Kibbeh
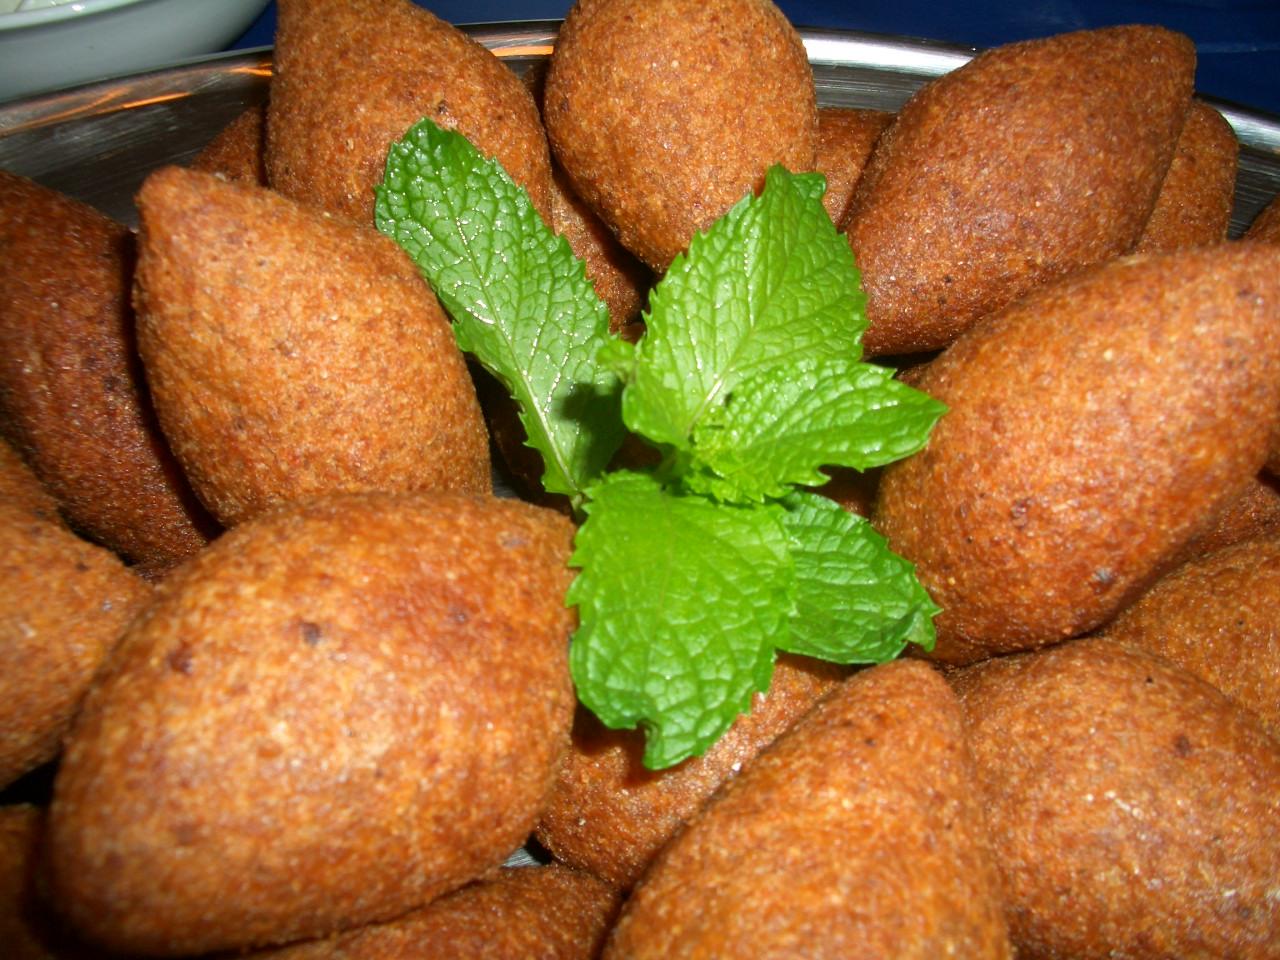
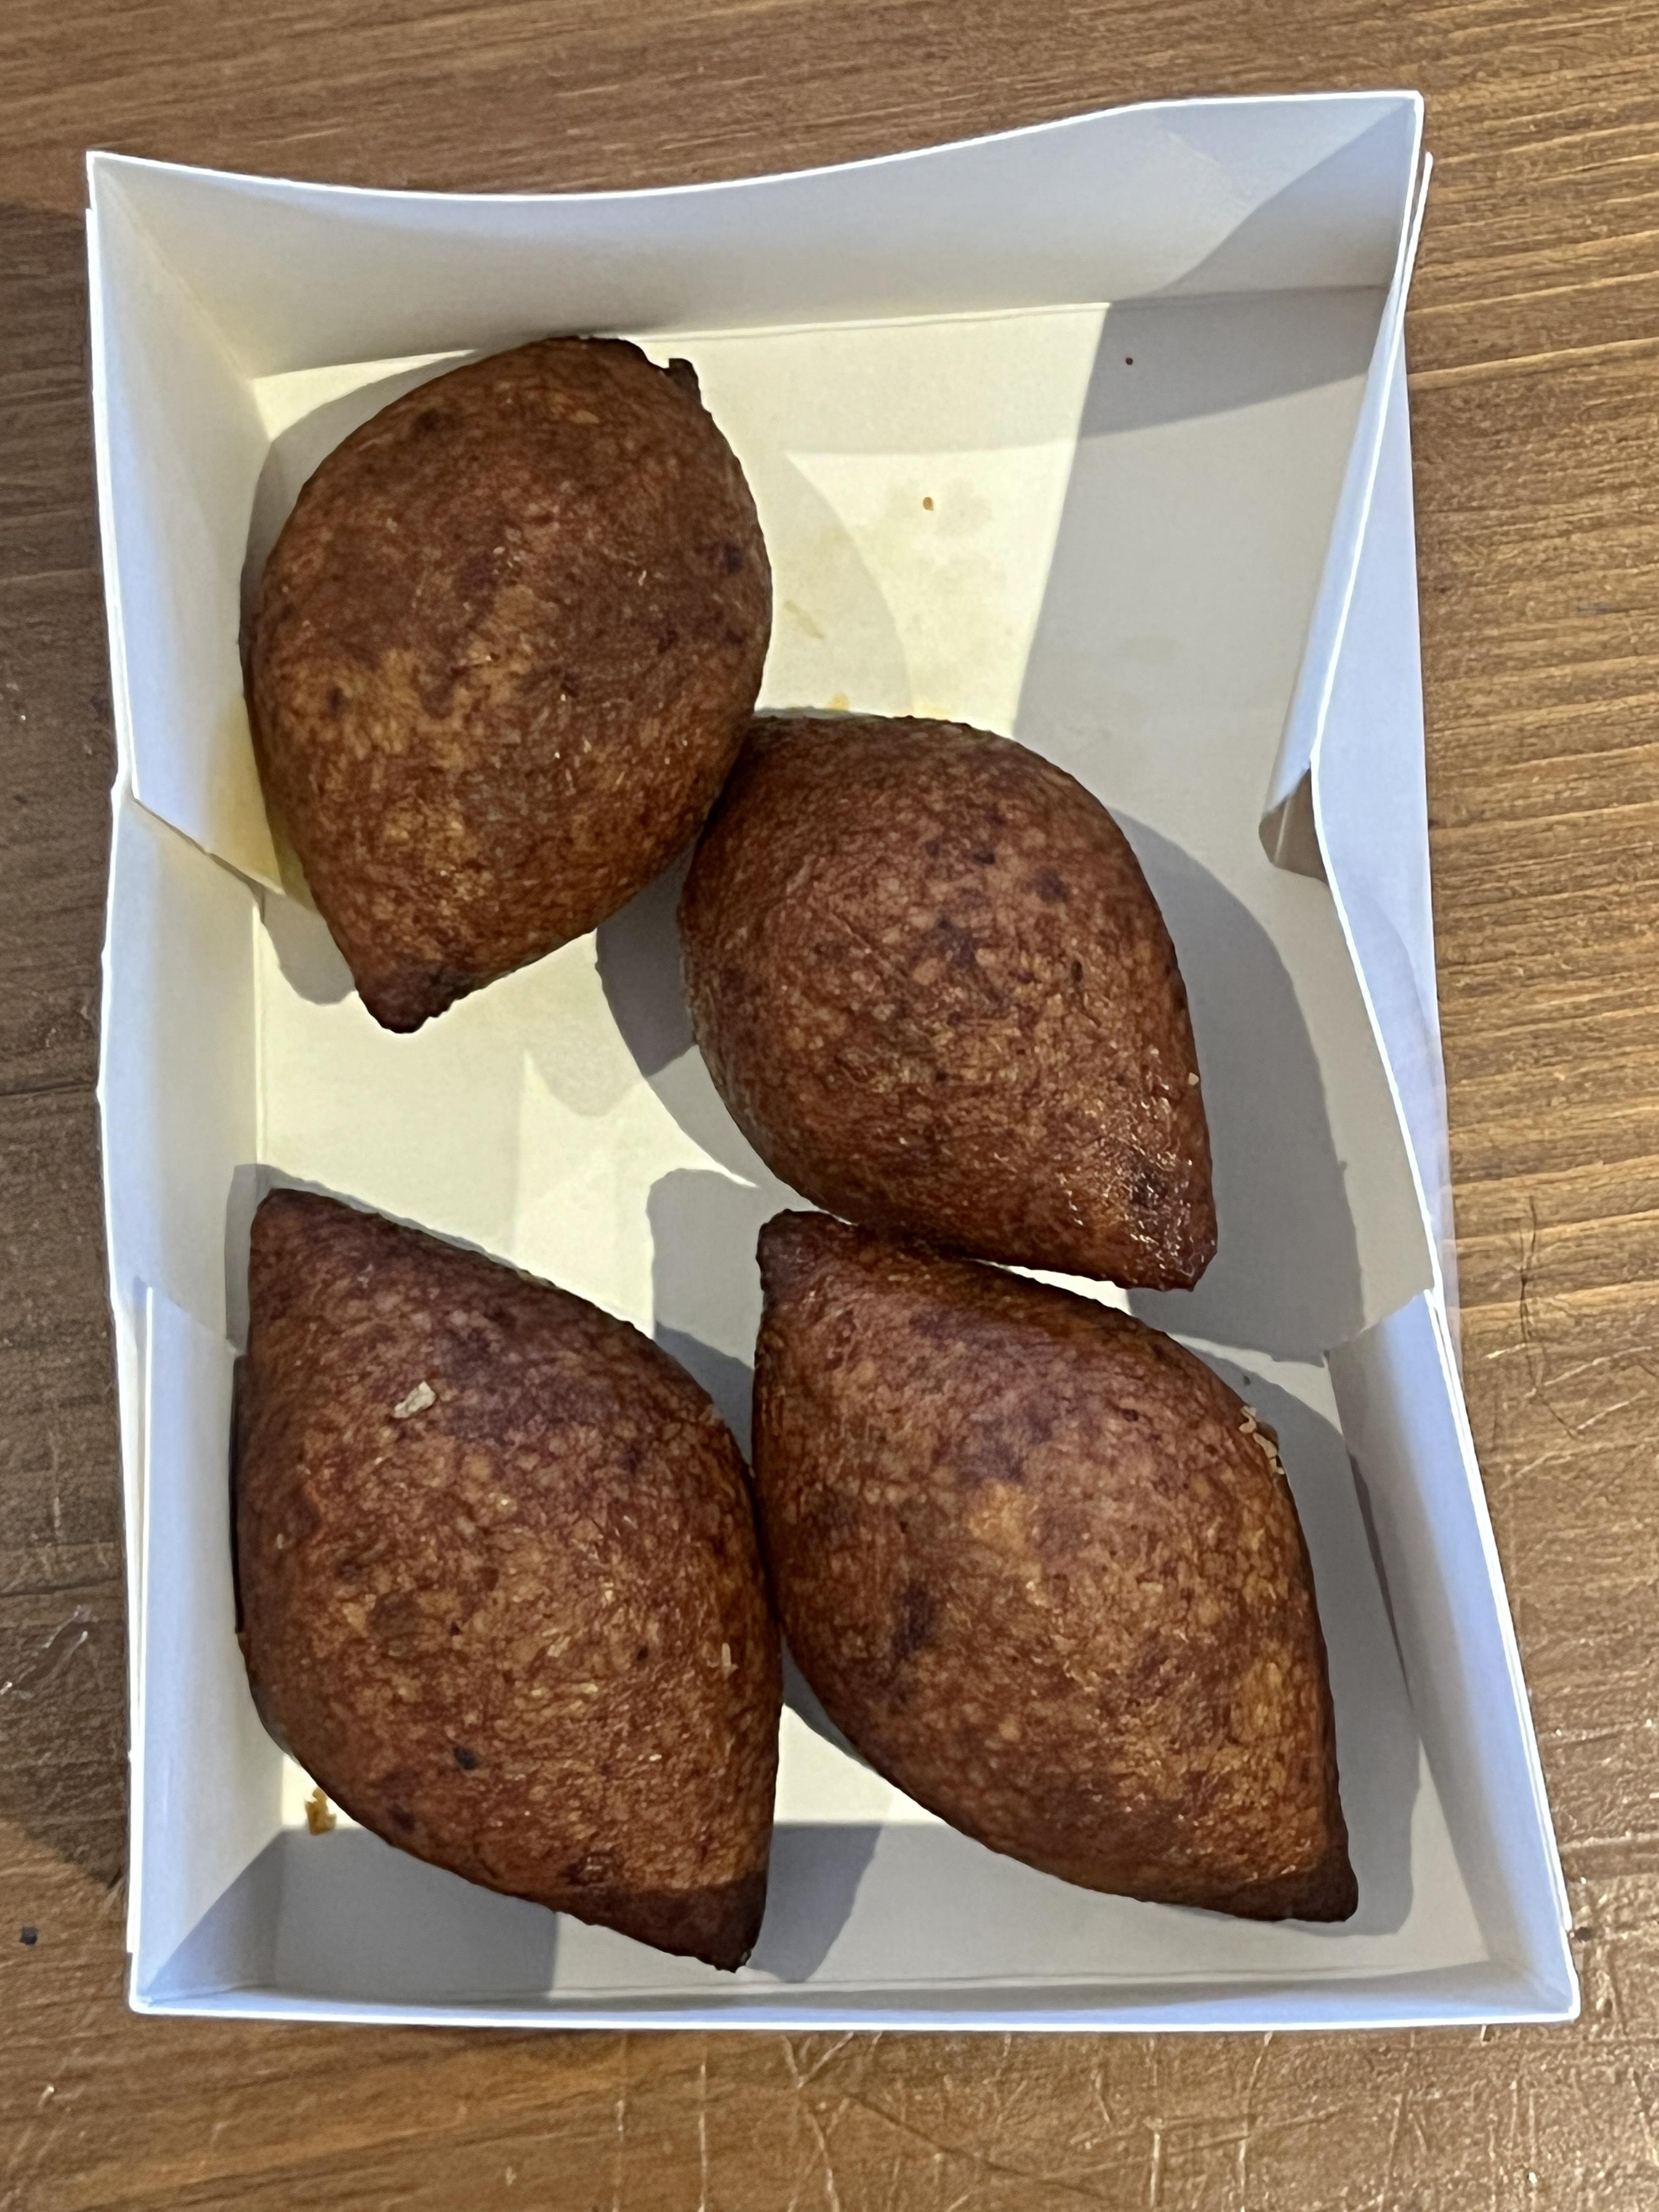
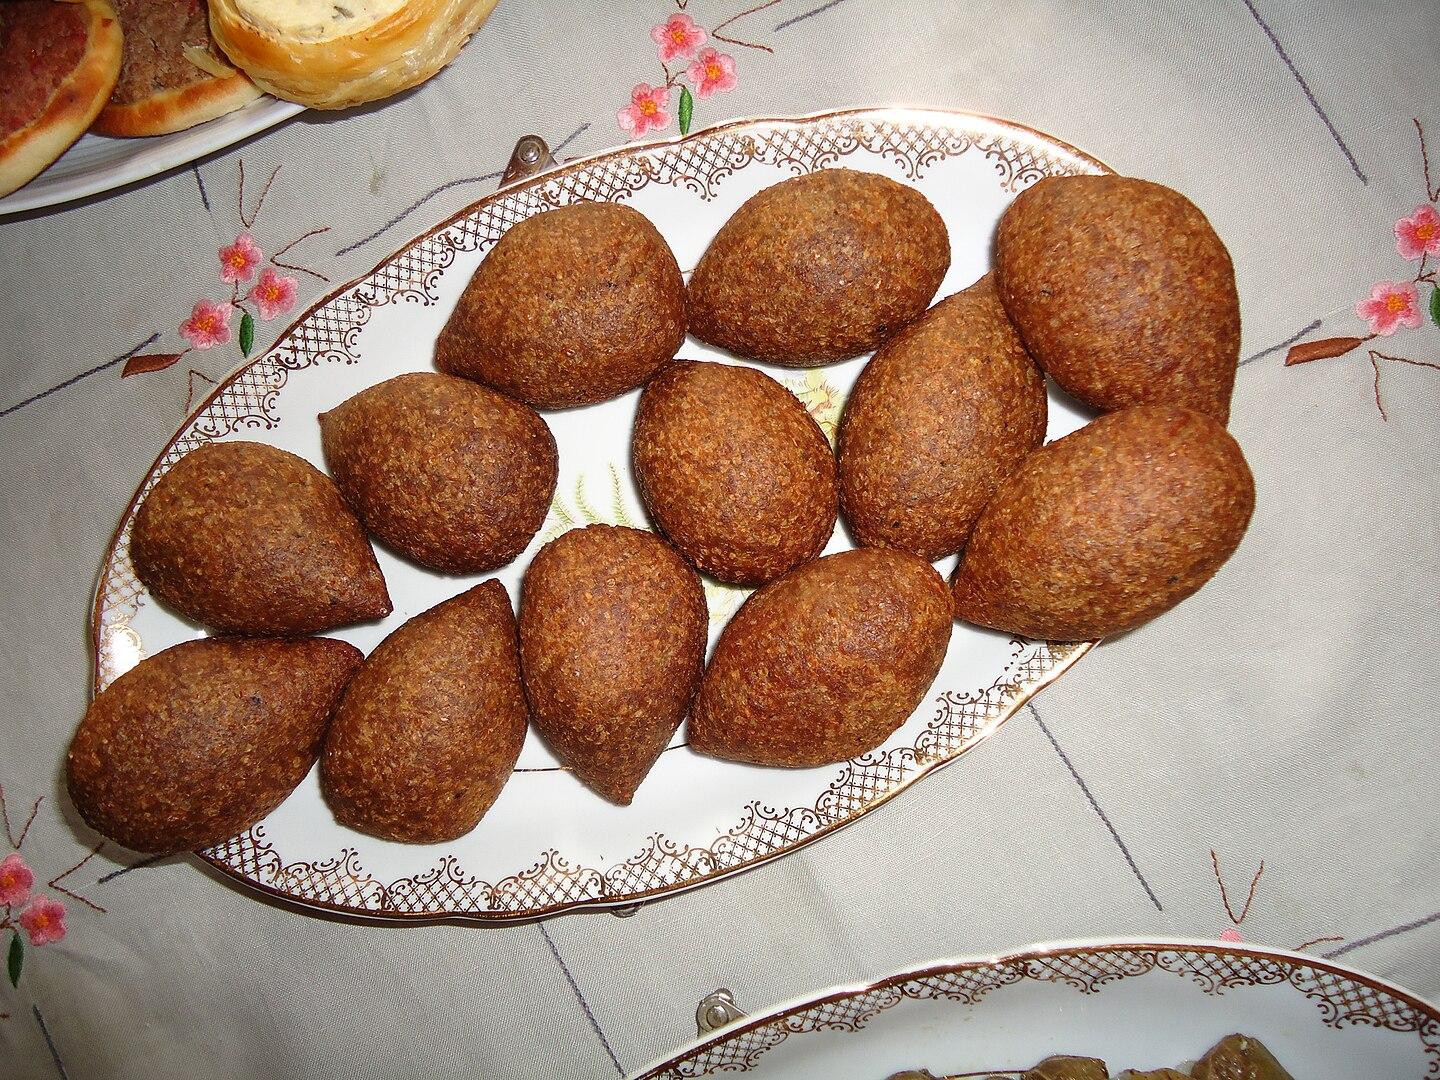
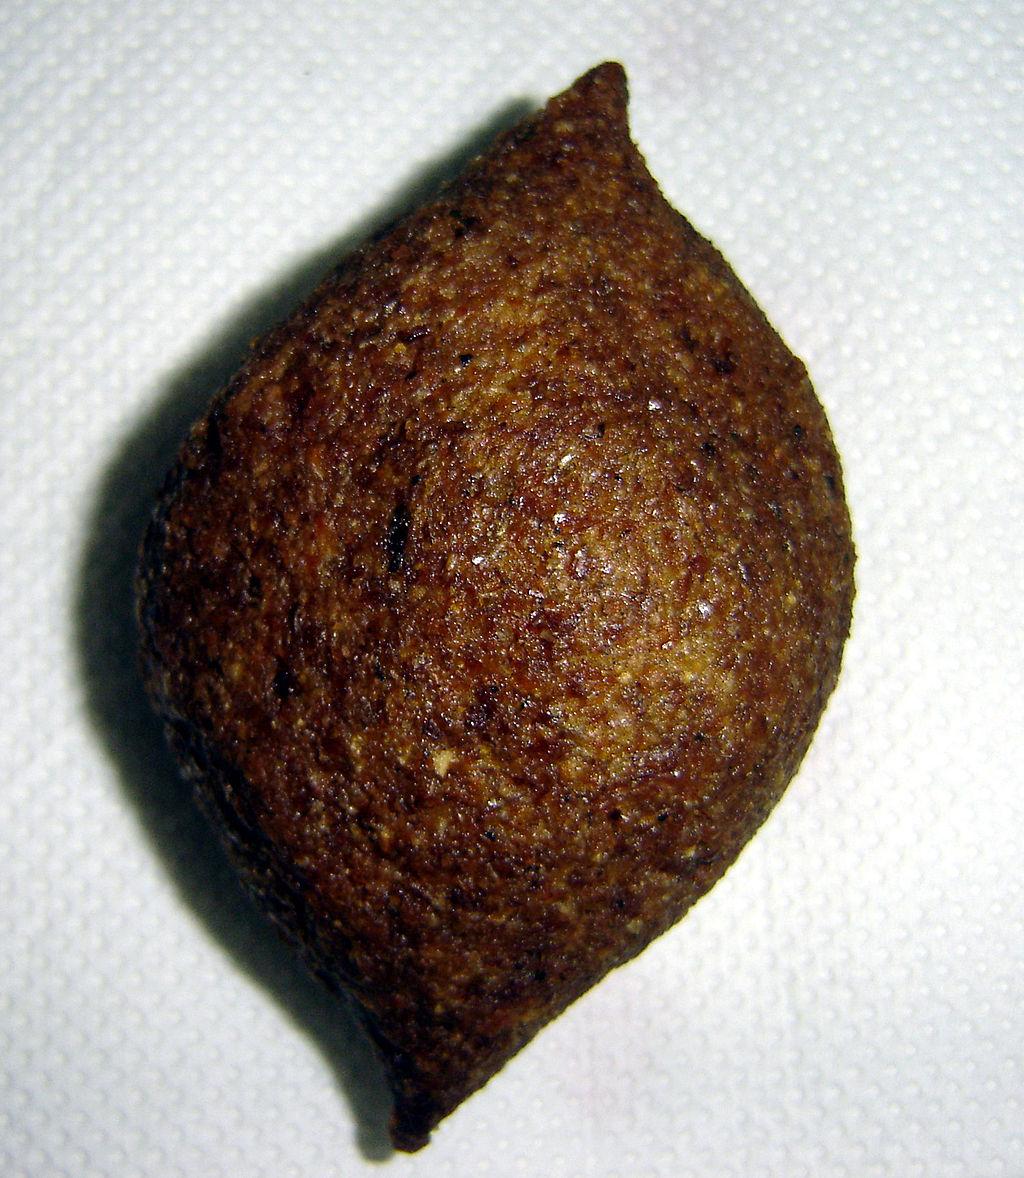
Also known as:
ar - Arabic: كبة
arz - Egyptian Arabic: كبة
az - Azerbaijani: İçli küftə
bn - Bangla: কিবেহ
ca - Catalan: İçli köfte
cy - Welsh: Kibbeh
de - German: Kibbeh
el - Greek: Κίμπε
eo - Esperanto: Kibeo
es - Spanish: Kibbe
eu - Basque: Kibbeh
fa - Persian: کبه
fr - French: Kebbé
he - Hebrew: קובה
hy - Armenian: Կիբբեխ
id - Indonesian: Kibbeh
it - Italian: Qubbah
ja - Japanese: クッバ
jv - Javanese: Kibbèh
ko - Korean: 킵베
ku - Kurdish: Kutilk
la - Latin: Cubes
mk - Macedonian: Кибех
ml - Malayalam: കിബ്ബേ
nl - Dutch: Kibbeh
pa - Punjabi: ਕਿਬ੍ਹਾ
pt - Portuguese: Quibe
ru - Russian: Киббех
sv - Swedish: Kibbeh
tr - Turkish: İçli köfte
uk - Ukrainian: Кіббех
ur - Urdu: کبہ
Category: meatball (lamb, beef)
Cuisine: Syrian, Egyptian, Iraqi, Jordanian, Lebanese, Israeli, Palestinian, Turkish
Associated cuisines: Syrian, Egyptian, Iraqi, Jordanian, Lebanese, Israeli, Palestinian, Turkish
Area: Syria, Egypt, Iraq, Jordan, Lebanon, Israel, Palestine, Turkey
Countries: Syria, Egypt, Iraq, Jordan, Lebanon, Israel, Palestine, Turkey
Region: Western Asia, Northern Africa, , ,
The dish is a spiced lean ground meat covered with pounded wheat, then toasted with nuts and spices.